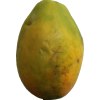
Label: papaya